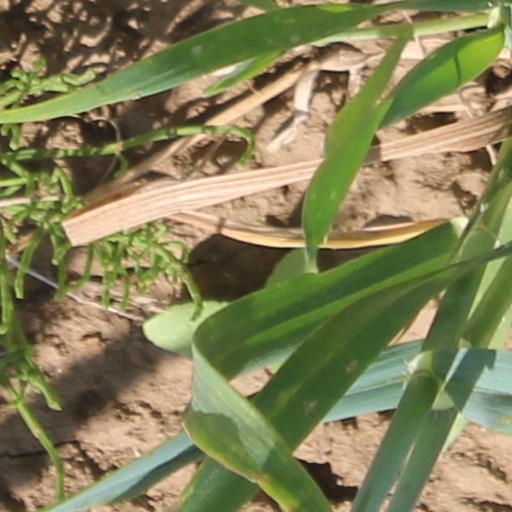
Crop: wheat